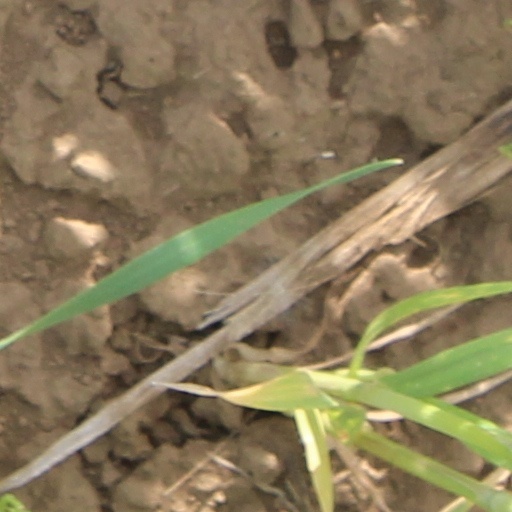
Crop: wheat